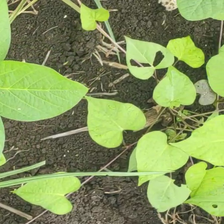
Weed species: Obscure_morning _glory(Ipomoea obscura)